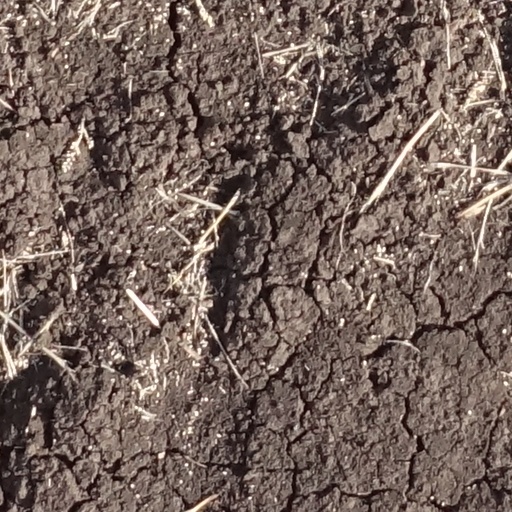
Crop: sorghum